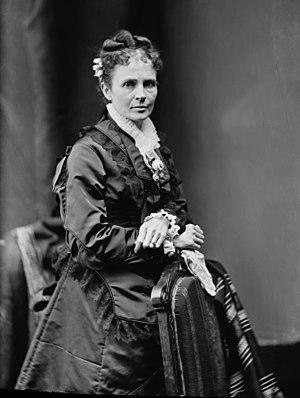
La Première dame des États-Unis, est le titre non officiel donné à l'hôtesse de la Maison-Blanche. Cette fonction étant traditionnellement occupée par la femme du président des États-Unis, le titre est souvent pris pour qualifier l'épouse du président en place. Cependant plusieurs femmes qui n'étaient pas l'épouse du Président ont servi comme First Lady lorsque le président était célibataire ou veuf ou quand l'épouse de ce dernier était dans l'incapacité de remplir le rôle de Première dame. Dans ces cas, le poste est occupé par une femme parente ou amie du Président. On parle alors aussi d'« hôtesse de la Maison-Blanche ».
James Abram Garfield, né le 19 novembre 1831 à Orange et mort assassiné le 19 septembre 1881 à Elberon, est un homme d'État américain, 20ᵉ président des États-Unis. Après neuf élections consécutives à la Chambre des représentants des États-Unis dans l'Ohio entre 1863 et 1881, Garfield accède à la présidence sous l'étiquette du Parti républicain. Son mandat, fortement écourté par son assassinat, est marqué par une résurgence controversée de l'autorité présidentielle sur la préséance du Sénat concernant les nominations fédérales, une relance de la puissance navale américaine, l'élimination de la corruption au sein du service postal et la nomination de plusieurs Afro-Américains à de hautes fonctions fédérales.
Lucretia Rudolph Garfield, née le 19 avril 1832 à Hiram et morte le 14 mars 1918 à Pasadena, est une institutrice américaine, épouse du président James A. Garfield et ainsi Première dame des États-Unis en 1881.